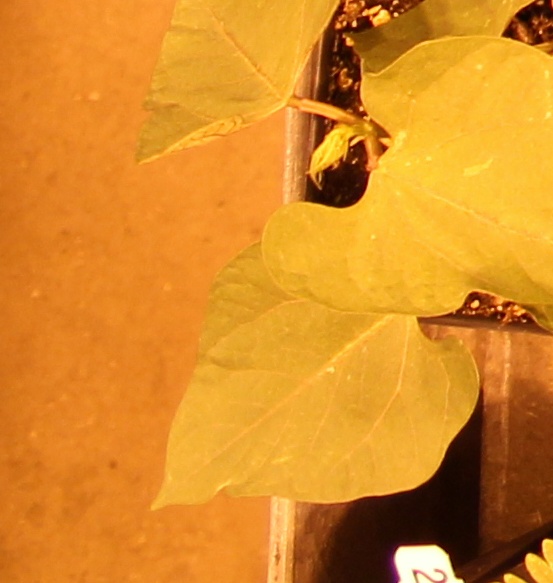
Label: Blackbean